Psychological stress

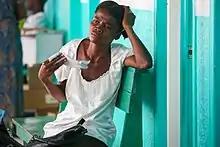
A stressed woman waiting in line at a medical centre

There is likely a connection between stress and illness. Theories of a proposed stress–illness link suggest that both acute and chronic stress can cause illness, and studies have found such a link. According to these theories, both kinds of stress can lead to changes in behavior and in physiology. Behavioral changes can involve smoking and eating habits and physical activity. Physiological changes can be changes in sympathetic activation or hypothalamic pituitary adrenocorticoid activation, and immunological function. However, there is much variability in the link between stress and illness.